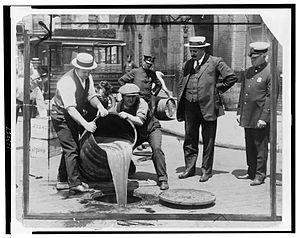
Les « Roaring Twenties » sont la période de croissance et d’insouciance de l’Amérique des années 1920. La dénomination est souvent traduite par « années vrombissantes » ou « années rugissantes ». Ce phénomène n’épargnant pas l’Europe, il est désigné par les termes « années dorées » en Grande-Bretagne et en Allemagne ; en France on parle des « années folles ». L'expression anglo-saxonne est dérivée du terme anglophone Roaring forties qui désigne en anglais les zones de tempête des quarantièmes degrés de latitude sud.